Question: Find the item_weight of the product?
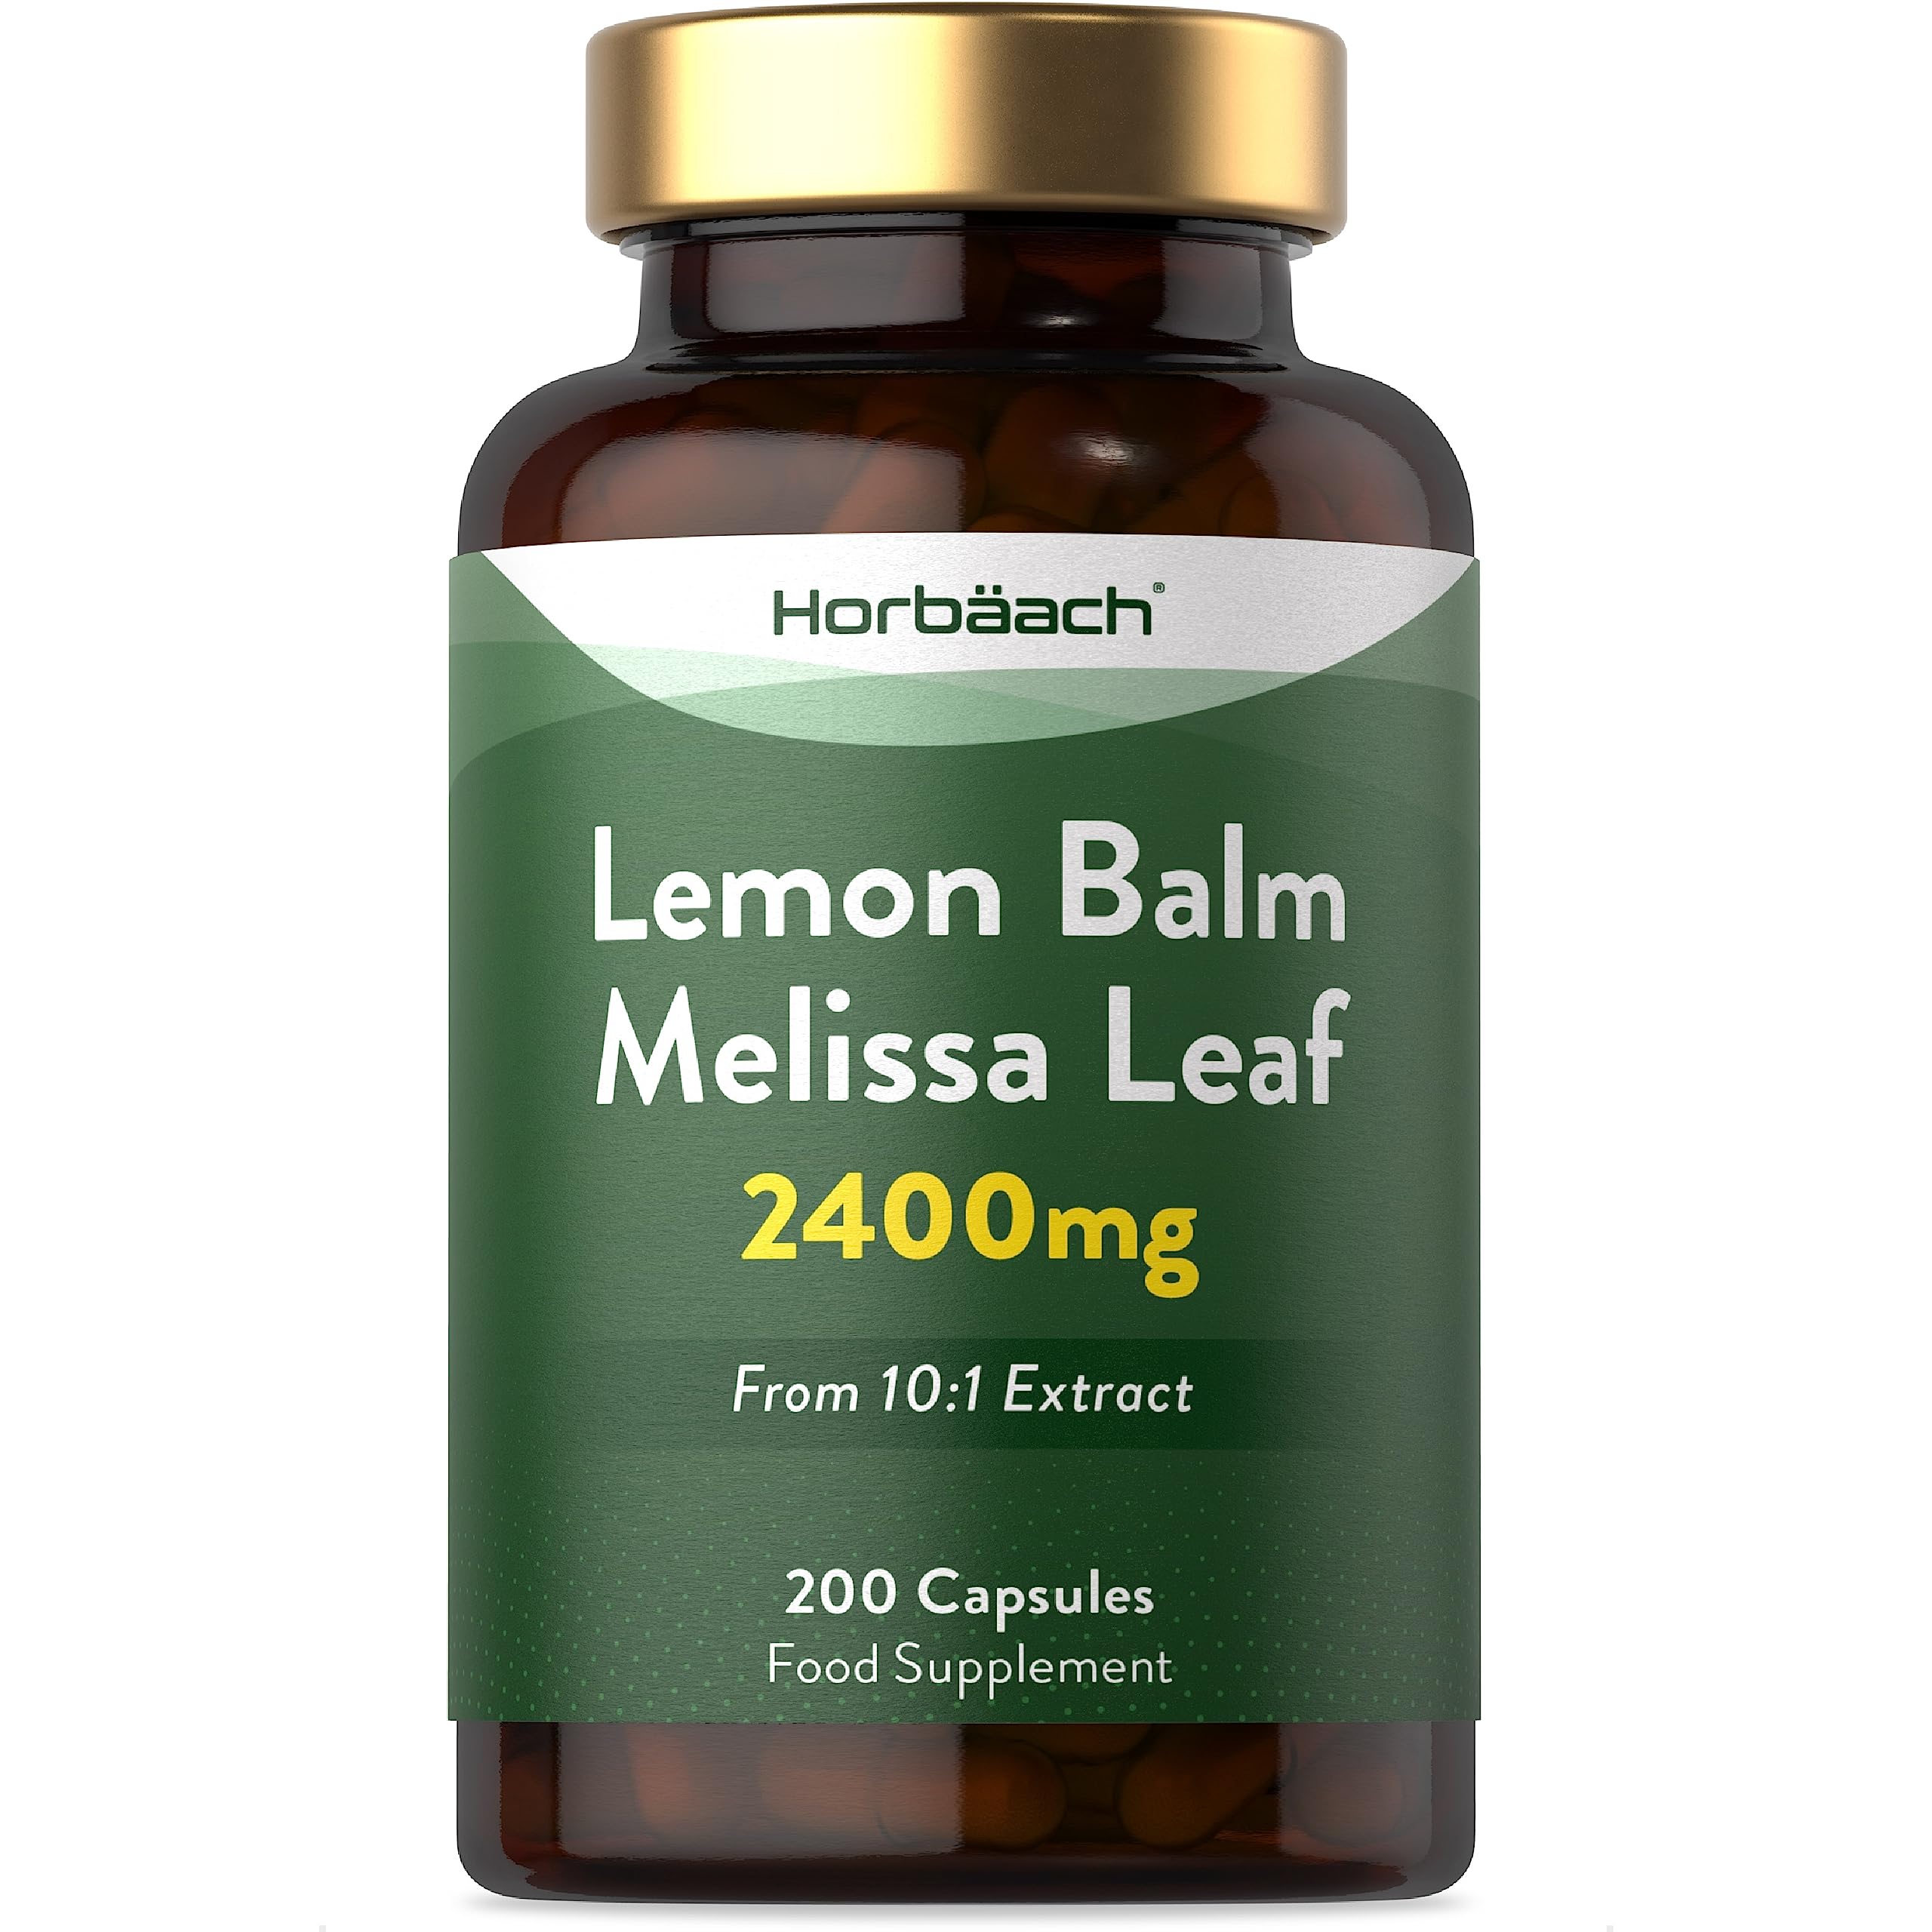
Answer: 2400.0 milligram